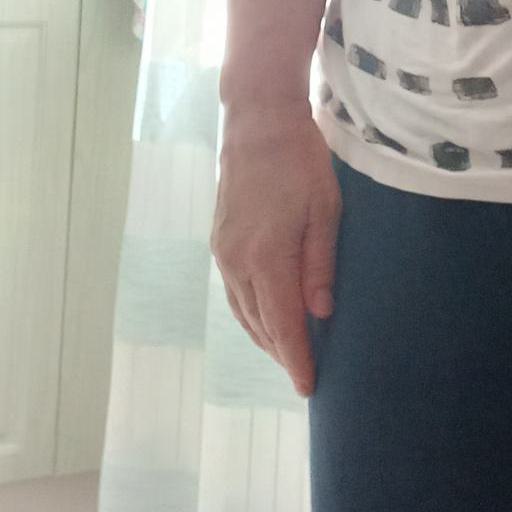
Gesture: no_gesture